Alexander Kutepov

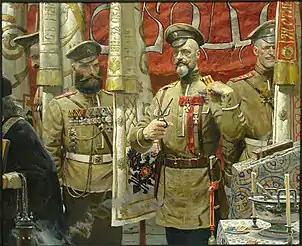
Alexander Kutepov removing his shoulder straps after hearing of the 304-year Romanov rule coming to an end

Alexander Pavlovich Kutepov (28 September 1882 – 26 January 1930) was a Russian military officer in the Imperial Russian Army and later an anti-communist officer in the Volunteer Army during the Russian Civil War. From 1928 to 1930, he chaired the Russian All-Military Union (ROVS). He was assassinated after being abducted by OGPU agents in Paris in 1930.